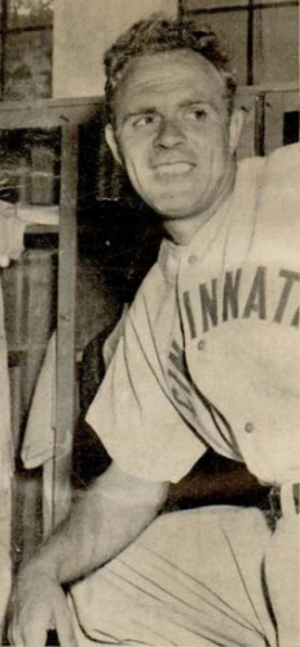
John Samuel Vander Meer est un lanceur gaucher de baseball qui joue dans les Ligues majeures pendant 13 saisons, dont 11 avec les Reds de Cincinnati, de 1937 à 1951.